Wendell Wilkie Gunn

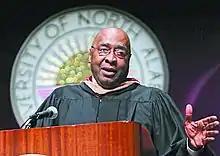
Wendell W. Gunn speaking at University of North Alabama Commencement

Wendell Wilkie Gunn was born on Decatur Street in Tuscumbia, Alabama, on September 23, 1942. His birth was reported two days late by the midwife, a fact he only discovered when he met his future wife and discovered they shared the same birthday. One of four children, his father was a laborer at Reynolds Metal Company and an officer in the black local of the Aluminum Workers International Union. His mother was an accomplished cook and worked in various restaurants around the Shoals area. Gunn had two brothers, one of whom died by accidental drowning when he was five, and a sister. He has characterized his early life as having benefitted from “a very good support system both from my parents and my